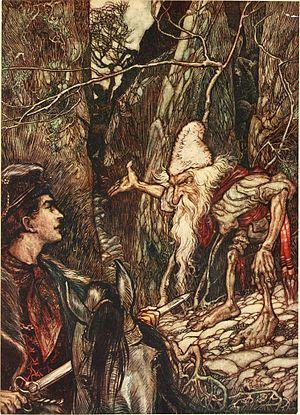
L'Eau de la vie est un conte des frères Grimm publié dès la première édition des Contes de l'enfance et du foyer.